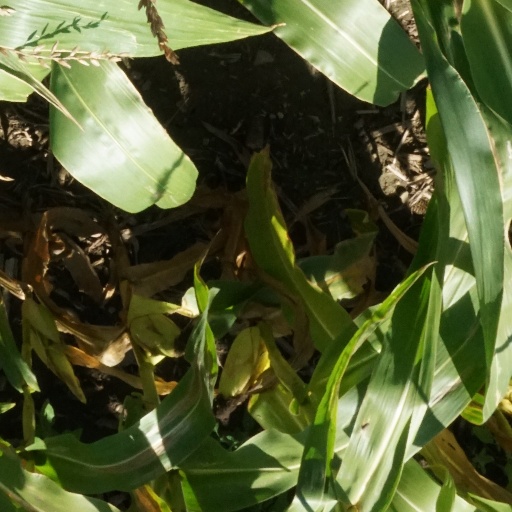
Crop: maize; corn